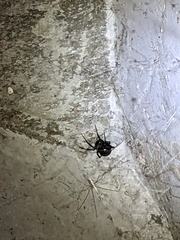
Species: Lactrodectus_hesperus